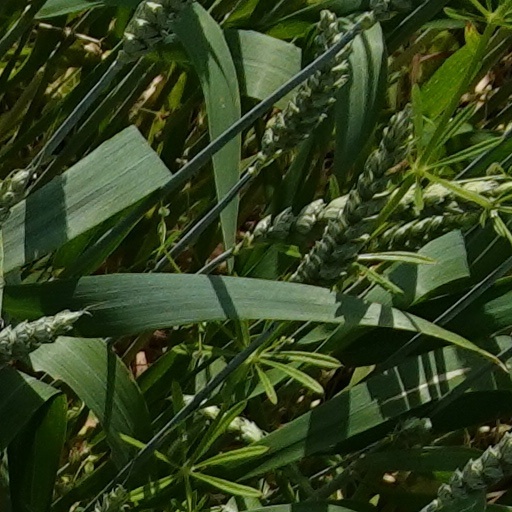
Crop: wheat